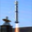
Label: rocket